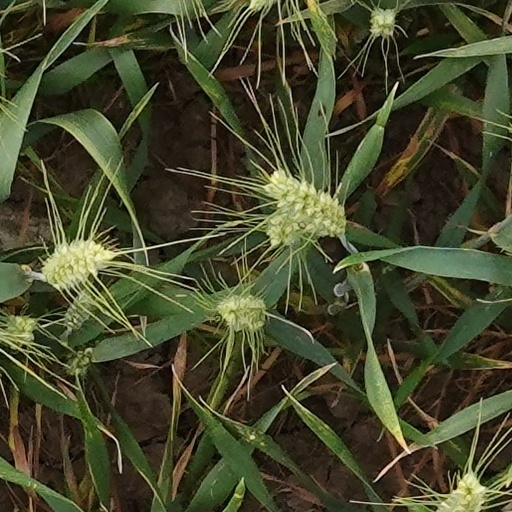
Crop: wheat